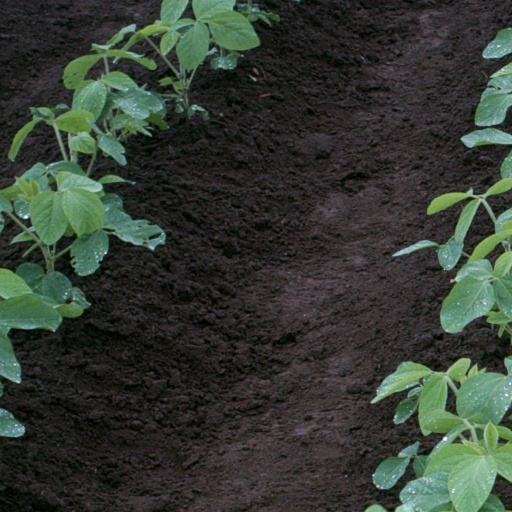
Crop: soybean